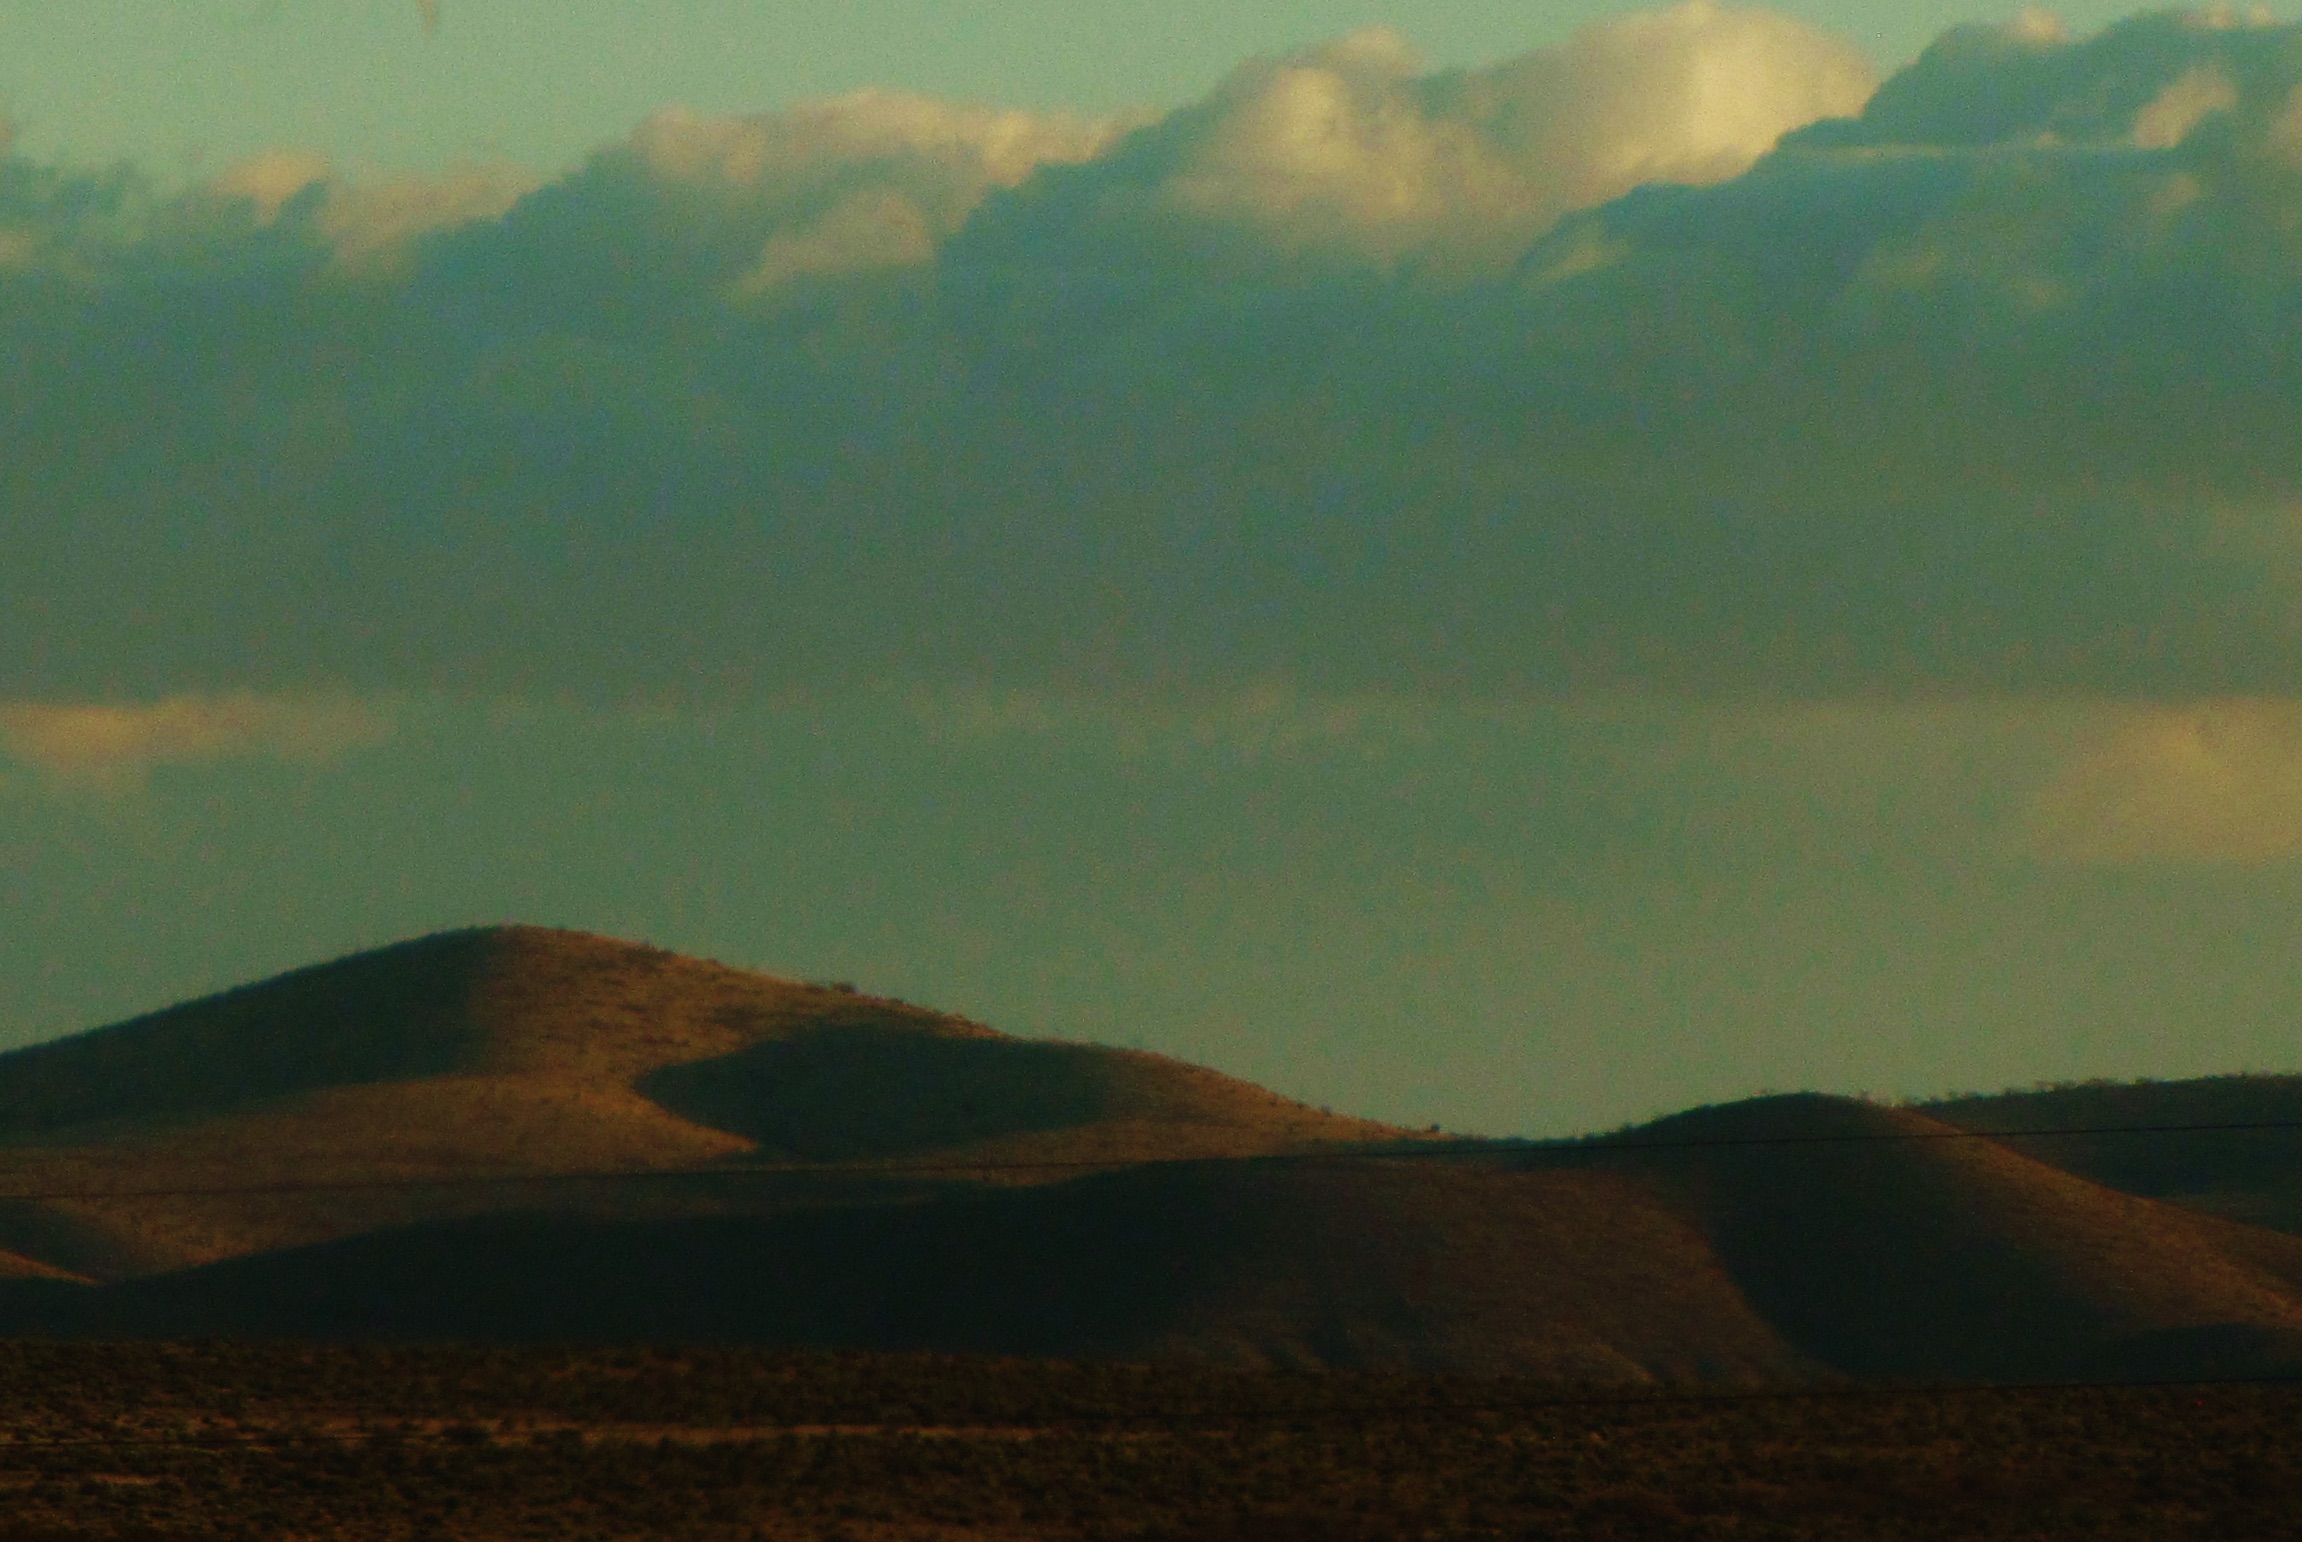
landscape, horizon, mountain, cloud, sky, sunrise, sunset, field, prairie, morning, hill, dawn, atmosphere, dusk, evening, plain, grassland, plateau, steppe, meteorological phenomenon, natural environment, atmospheric phenomenon, mountainous landforms